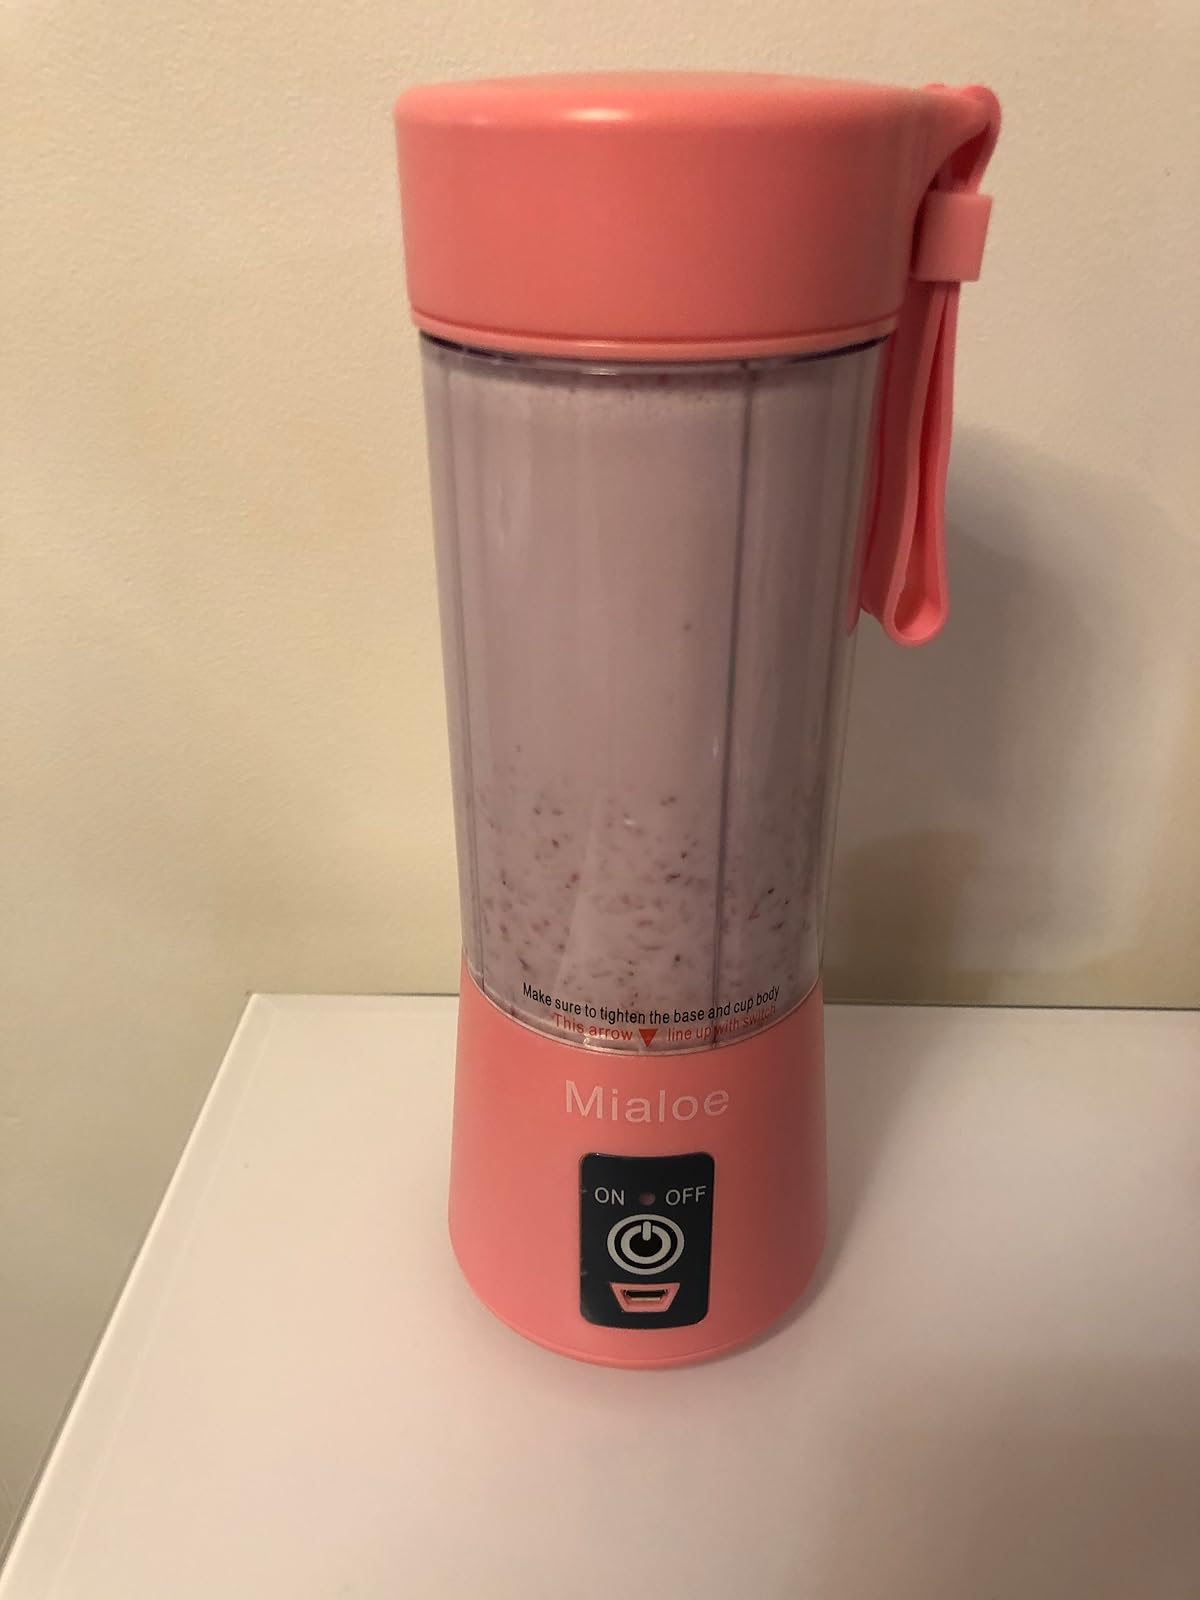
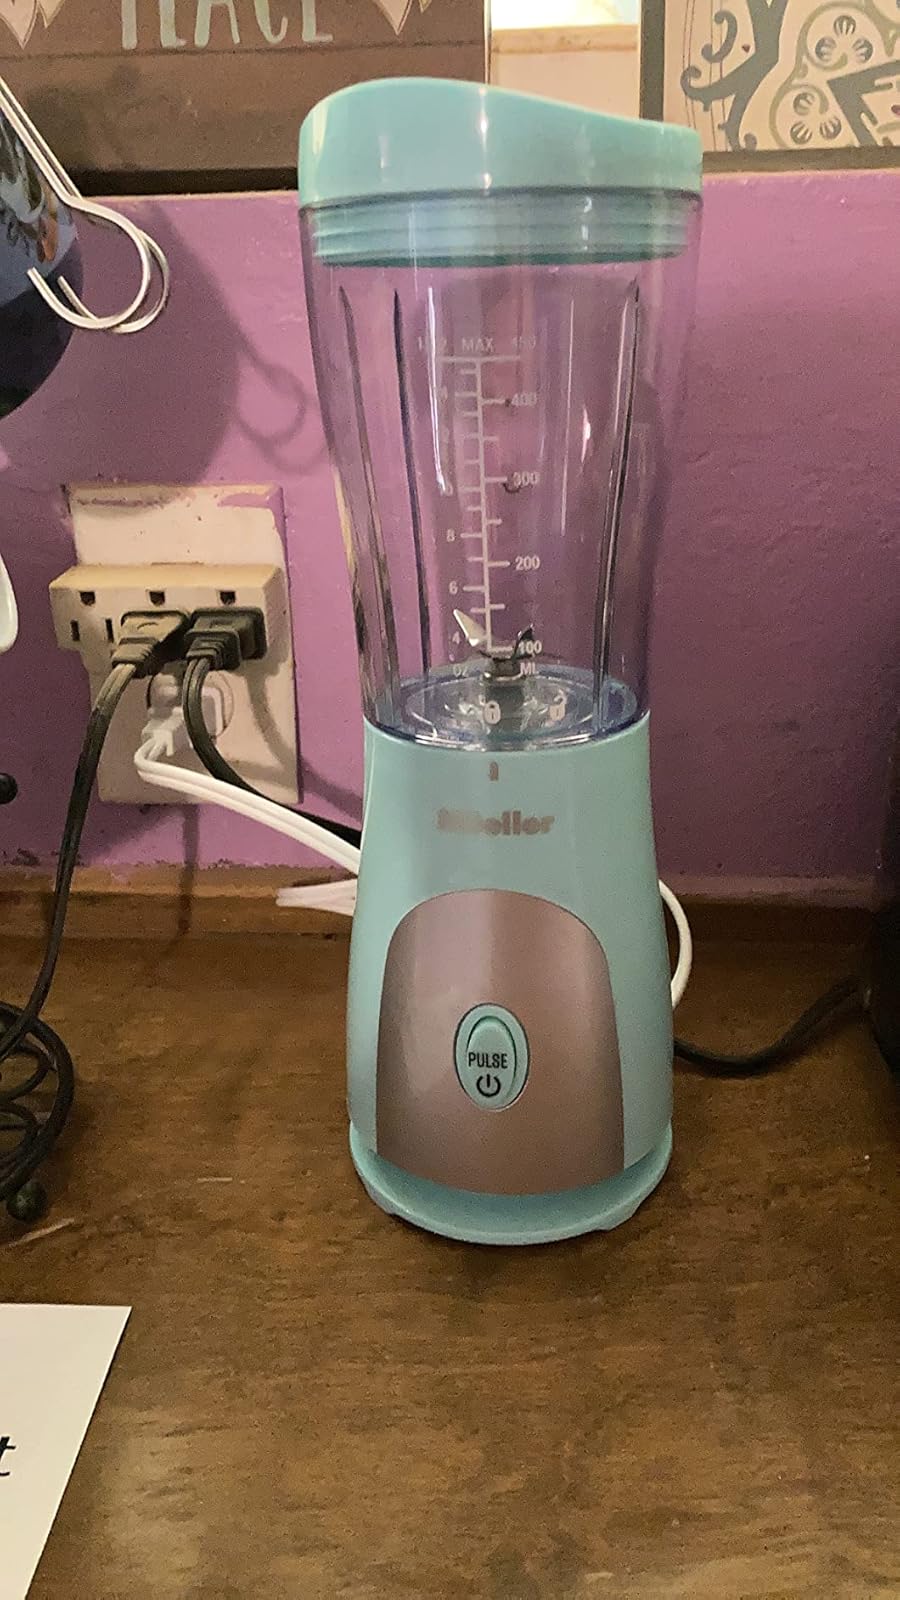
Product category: items_blender
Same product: no